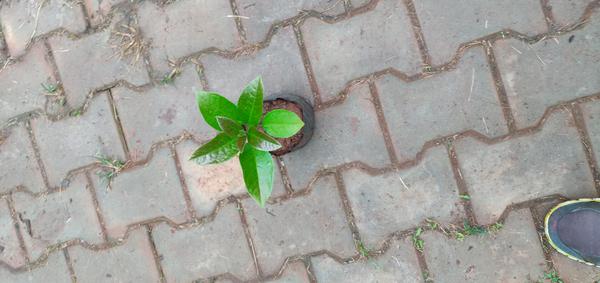
Plant: Avacado